Artur Potocki

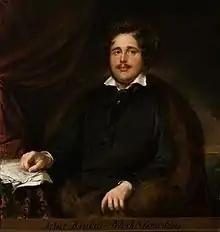

He was the son of Julia Lubomirska and Jan Potocki, the travel writer best known for his novel Manuscript found in Saragossa. Artur was the owner of Krzeszowice and Łańcut estates. He became officer in the Polish Army and aide-de-camp of Prince Józef Poniatowski. He was married to Zofia Branicka, since 1816.